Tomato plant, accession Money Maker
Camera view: bottom (45 deg); turntable rotation: 150 degrees
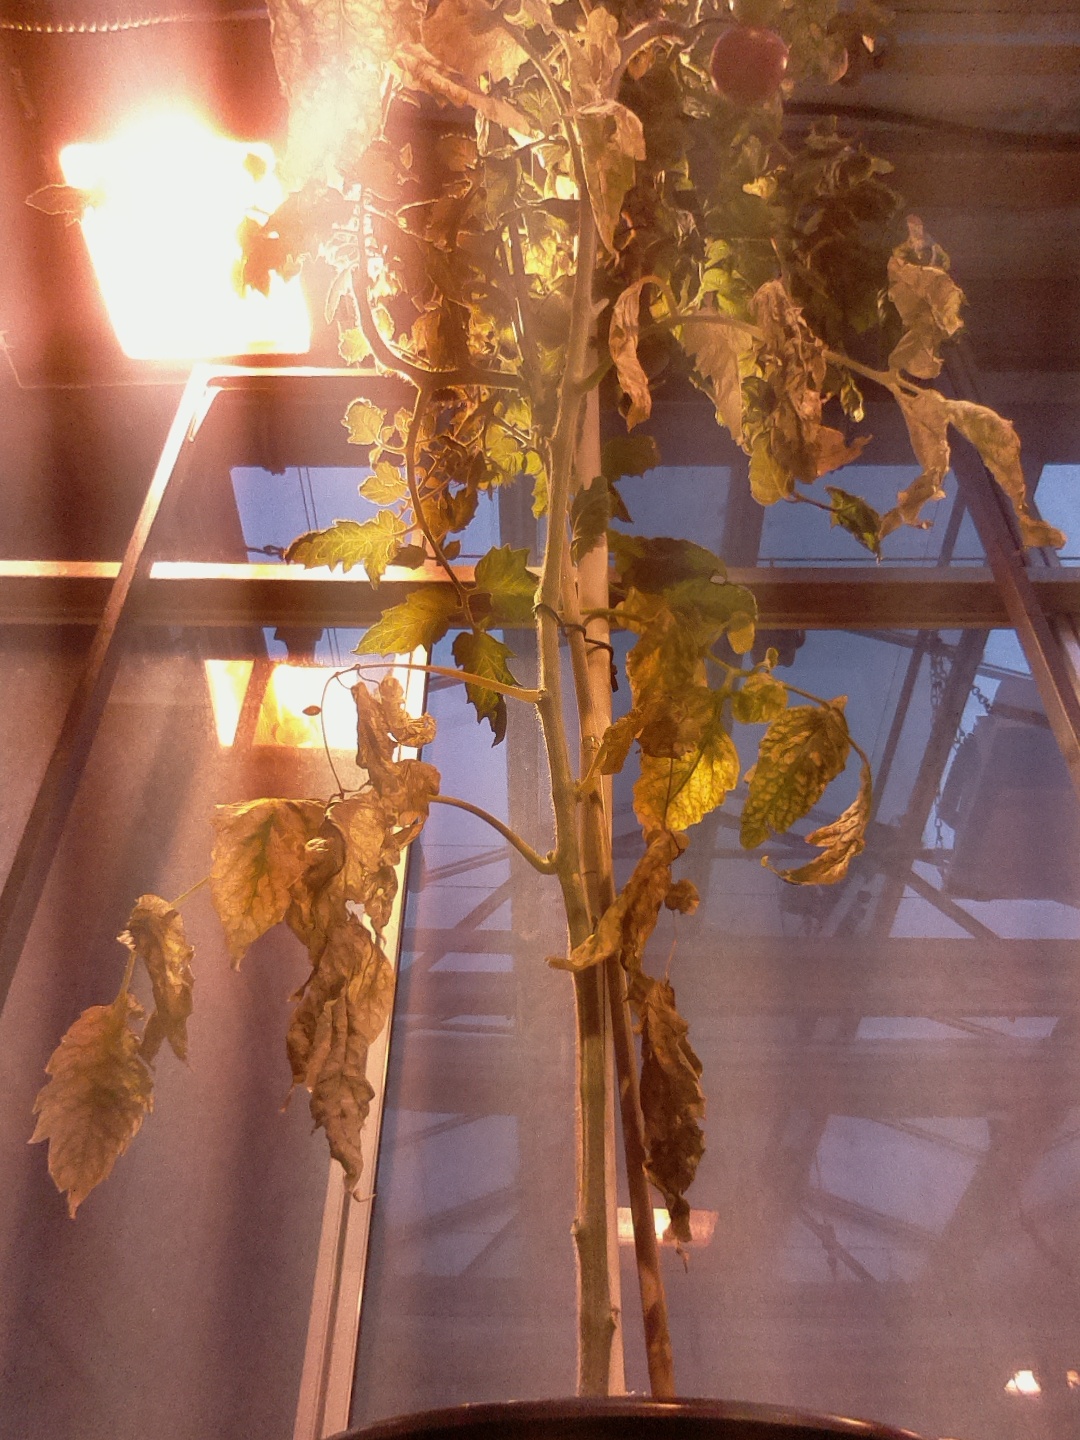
BBCH growth stage 83: 30%-40% of fruits show typical fully ripe color